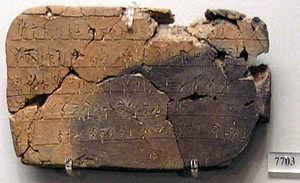
Tablette d'argile de Mycènes portant une inscription en linéaire B provenant de la «Maison des Sphinxes», XIIIe s. a. C. Cette tablette appartient à un groupe d'inscriptions traitant de productions agricoles, et mentionnant spécifiquement des herbes aromatiques (cumin, coriandre, fenouil, sésame, et peut-être safran) associées à des noms masculins (ouvriers
Le linéaire B est un syllabaire utilisé pour l'écriture du mycénien, une forme archaïque du grec ancien.
L'art mycénien est un courant artistique de l'antiquité grecque estimé entre 1630 et 1200 avant Jésus-Christ. Cette période, appelée pertinemment empire mycénien, est caractérisée par une grande prospérité et par une uniformité de culture considérable dans les vastes zones contrôlées désormais par les Mycéniens. La Crète fait partie de cet ensemble mais n'a jamais été totalement absorbée par celle de Mycènes.
La civilisation mycénienne est une civilisation égéenne de l’Helladique récent s'étendant de 1650 à 1100 av. J.-C. environ, dont l'apogée se situe environ entre 1400 et 1200 av. J.-C. Elle se répand progressivement à partir du sud de la Grèce continentale sur le monde égéen dans son ensemble, qui connaît pour la première fois une certaine unité culturelle. Cette civilisation est notamment caractérisée par ses palais-forteresses, ses différents types de poterie peinte que l'on retrouve tout autour de la mer Égée, ainsi que son écriture, le linéaire B, la plus ancienne écriture connue transcrivant du grec. Depuis son déchiffrement par Michael Ventris et John Chadwick en 1952, la civilisation mycénienne est, de toutes les civilisations égéennes pré-helléniques, la seule connue à la fois par des vestiges archéologiques et des documents épigraphiques.